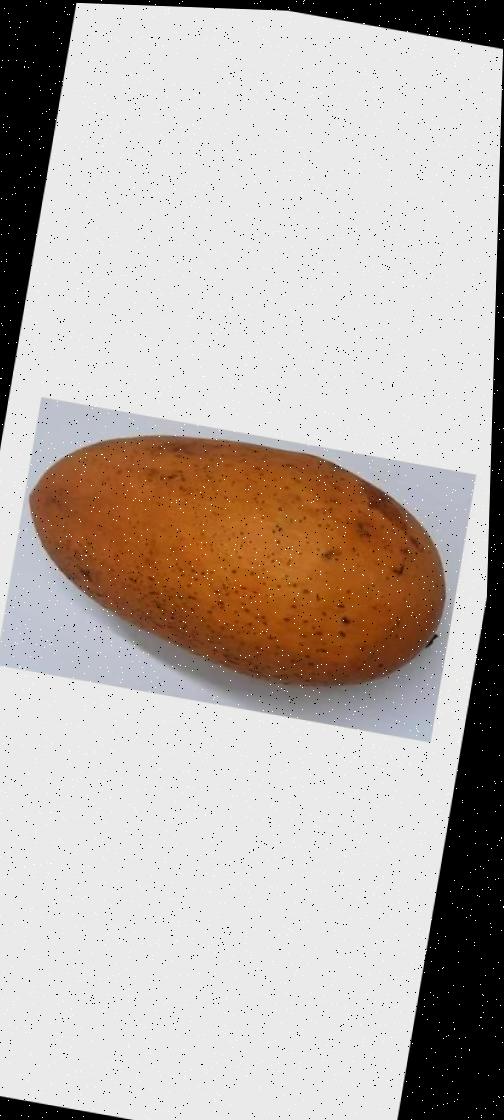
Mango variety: Ashshina Classic